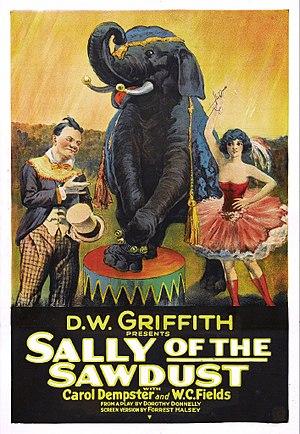
Sally, fille de cirque est un film américain réalisé par D. W. Griffith et sorti en 1925.